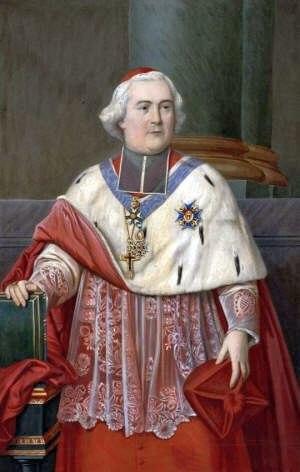
Théodore-Augustin Forcade, né à Versailles le 2 mars 1816 et mort à Aix-en-Provence le 12 septembre 1885, est un prêtre français des Missions étrangères de Paris.
Ferdinand François Auguste Donnet, né le 16 novembre 1795 à Bourg-Argental et mort le 23 décembre 1882 à Bordeaux, fut homme d'Église, archevêque et cardinal français.